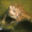
Label: frog